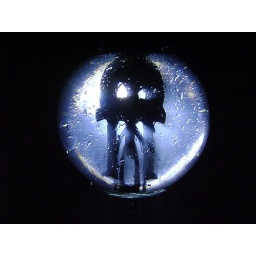
an antique item kept in a glass bowl -immersed in water,light passing from back